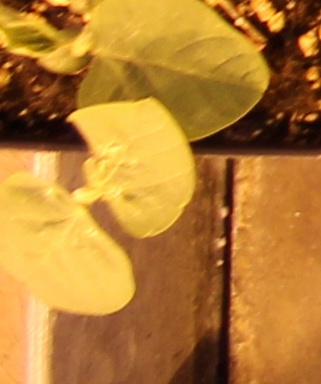
Label: Soybean